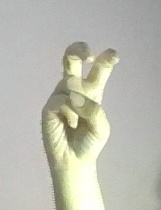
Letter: toot